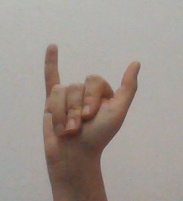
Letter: ya